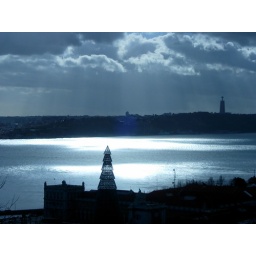
Lights over Tejo river at Lisboa, seen from the castle